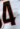
Number: 4